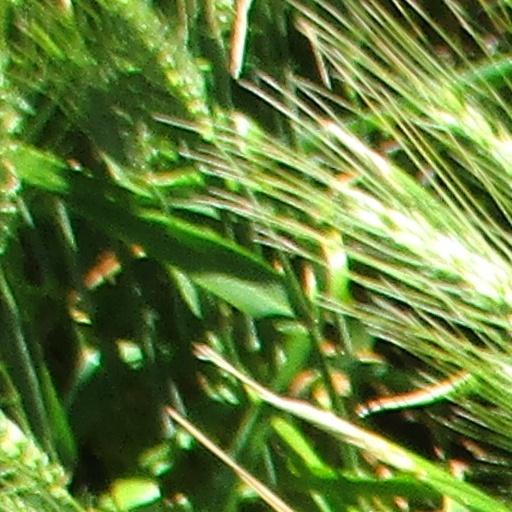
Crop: wheat